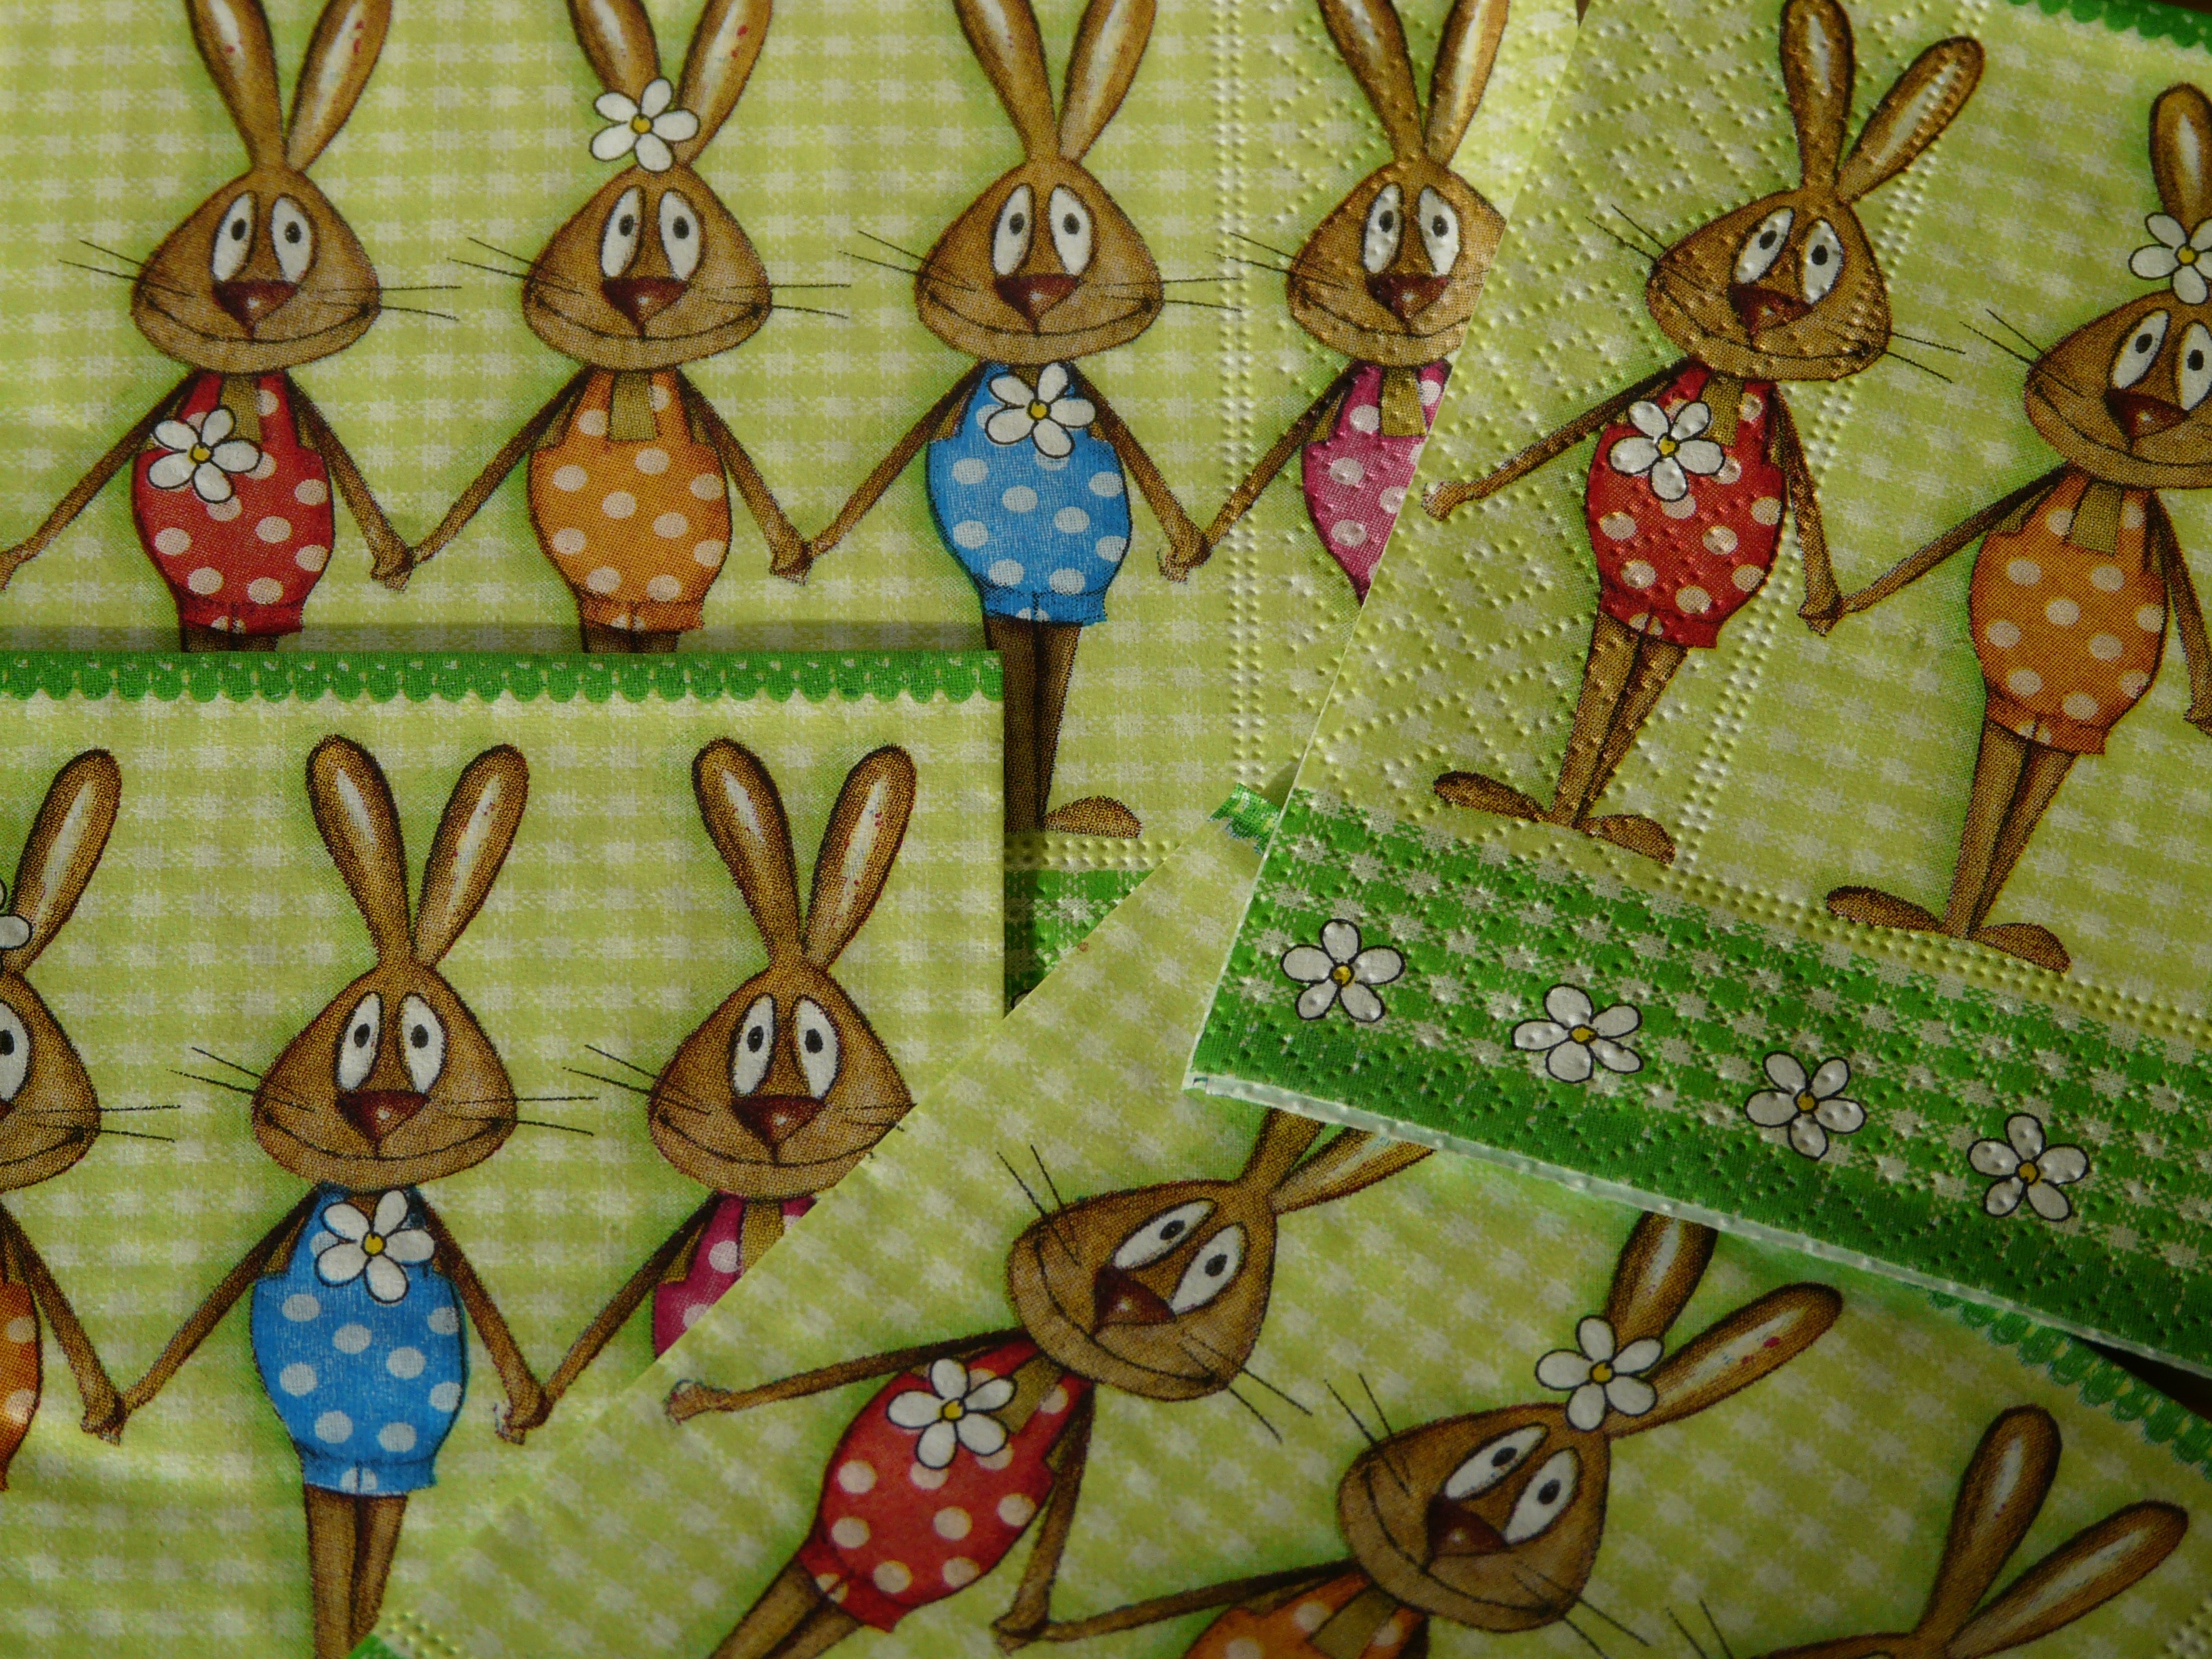
leaf, flower, celebration, decoration, pattern, green, flora, material, textile, art, festival, design, easter, easter bunny, napkins, needlework, easter bunny family, easter napkins